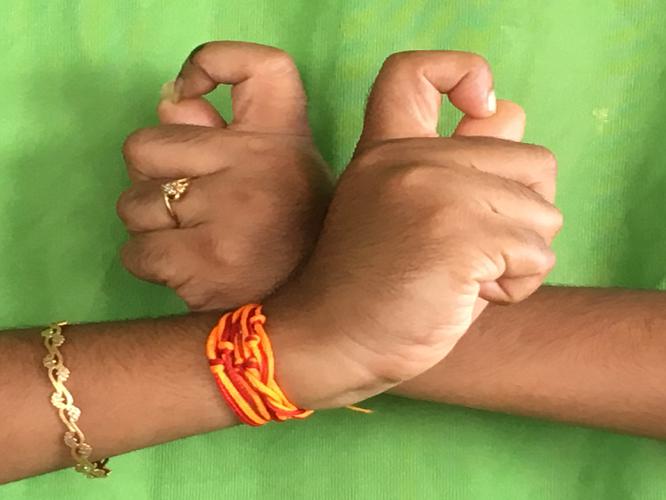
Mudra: Berunda
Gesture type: double_hand